Pfungstadt

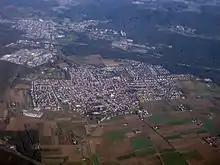
Aerial view

The swimming pool was known far and wide, with a modern wave generation feature which was loved by young and old. The town had to close the pool due to a lack of funds required for major maintenance projects.